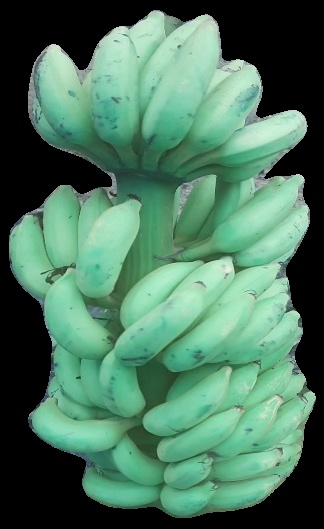
Variety: elakki-bale
Grade: grade2